Solar power by country

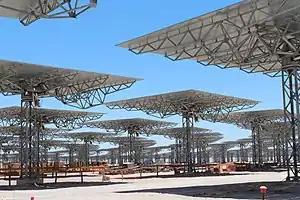
Heliostats at Cerro Dominador Solar Thermal Plant

Spain was an early adopter in the development of solar energy, since it is one of the countries of Europe with more hours of sunshine. The Spanish government committed to achieving a target of 12 percent of primary energy from renewable energy by 2010 with an installed solar generating capacity of 3000 megawatts (MW). Spain is the top tenth in the installed PV solar capacity and used to export 80 percent of solar power output to Germany. Total solar power in Spain reached nearly 7 GW by the end of 2016 including both installed PV and CSP. Nearly 8 TWh of electricity was generated from photovoltaics, and 5 TWh from CSP plants in 2016. Solar PV accounted for nearly 3% of total electricity generation in 2016 along with an additional of 1.9% from solar thermal.